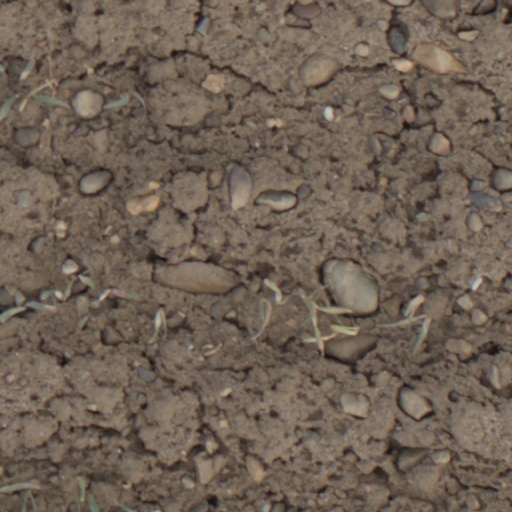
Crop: wheat